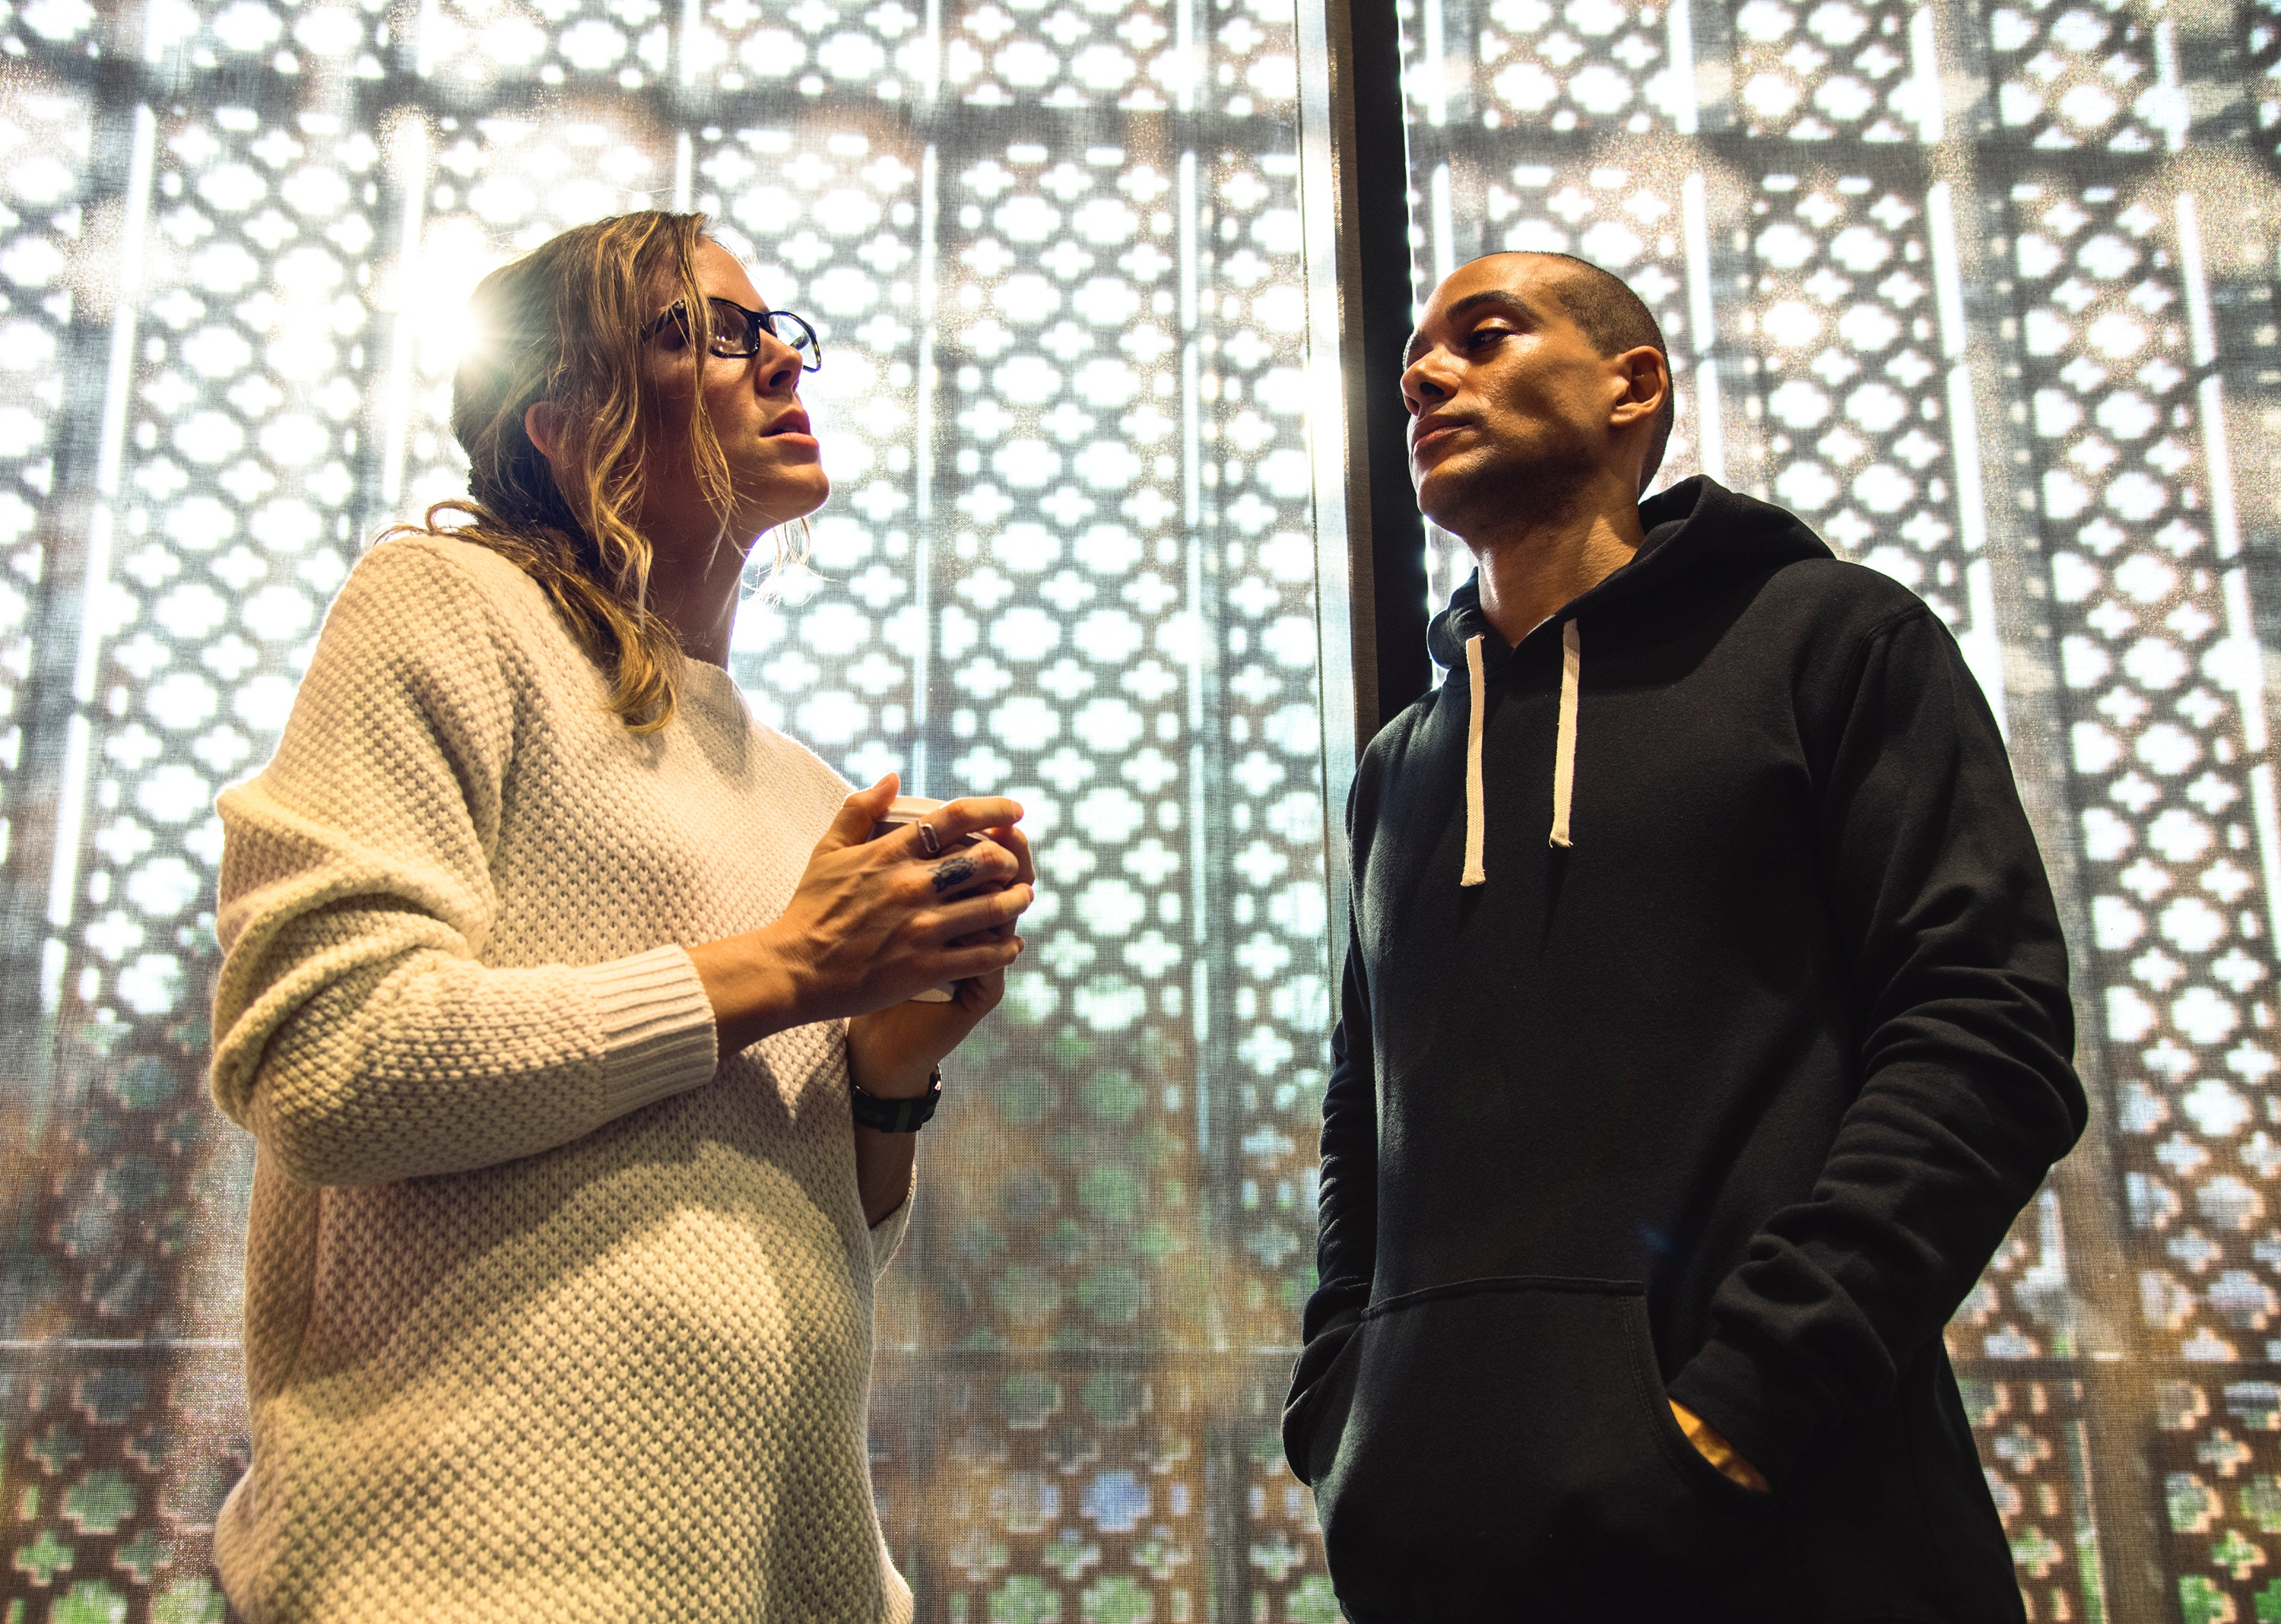
people, tree, adaptation, photography